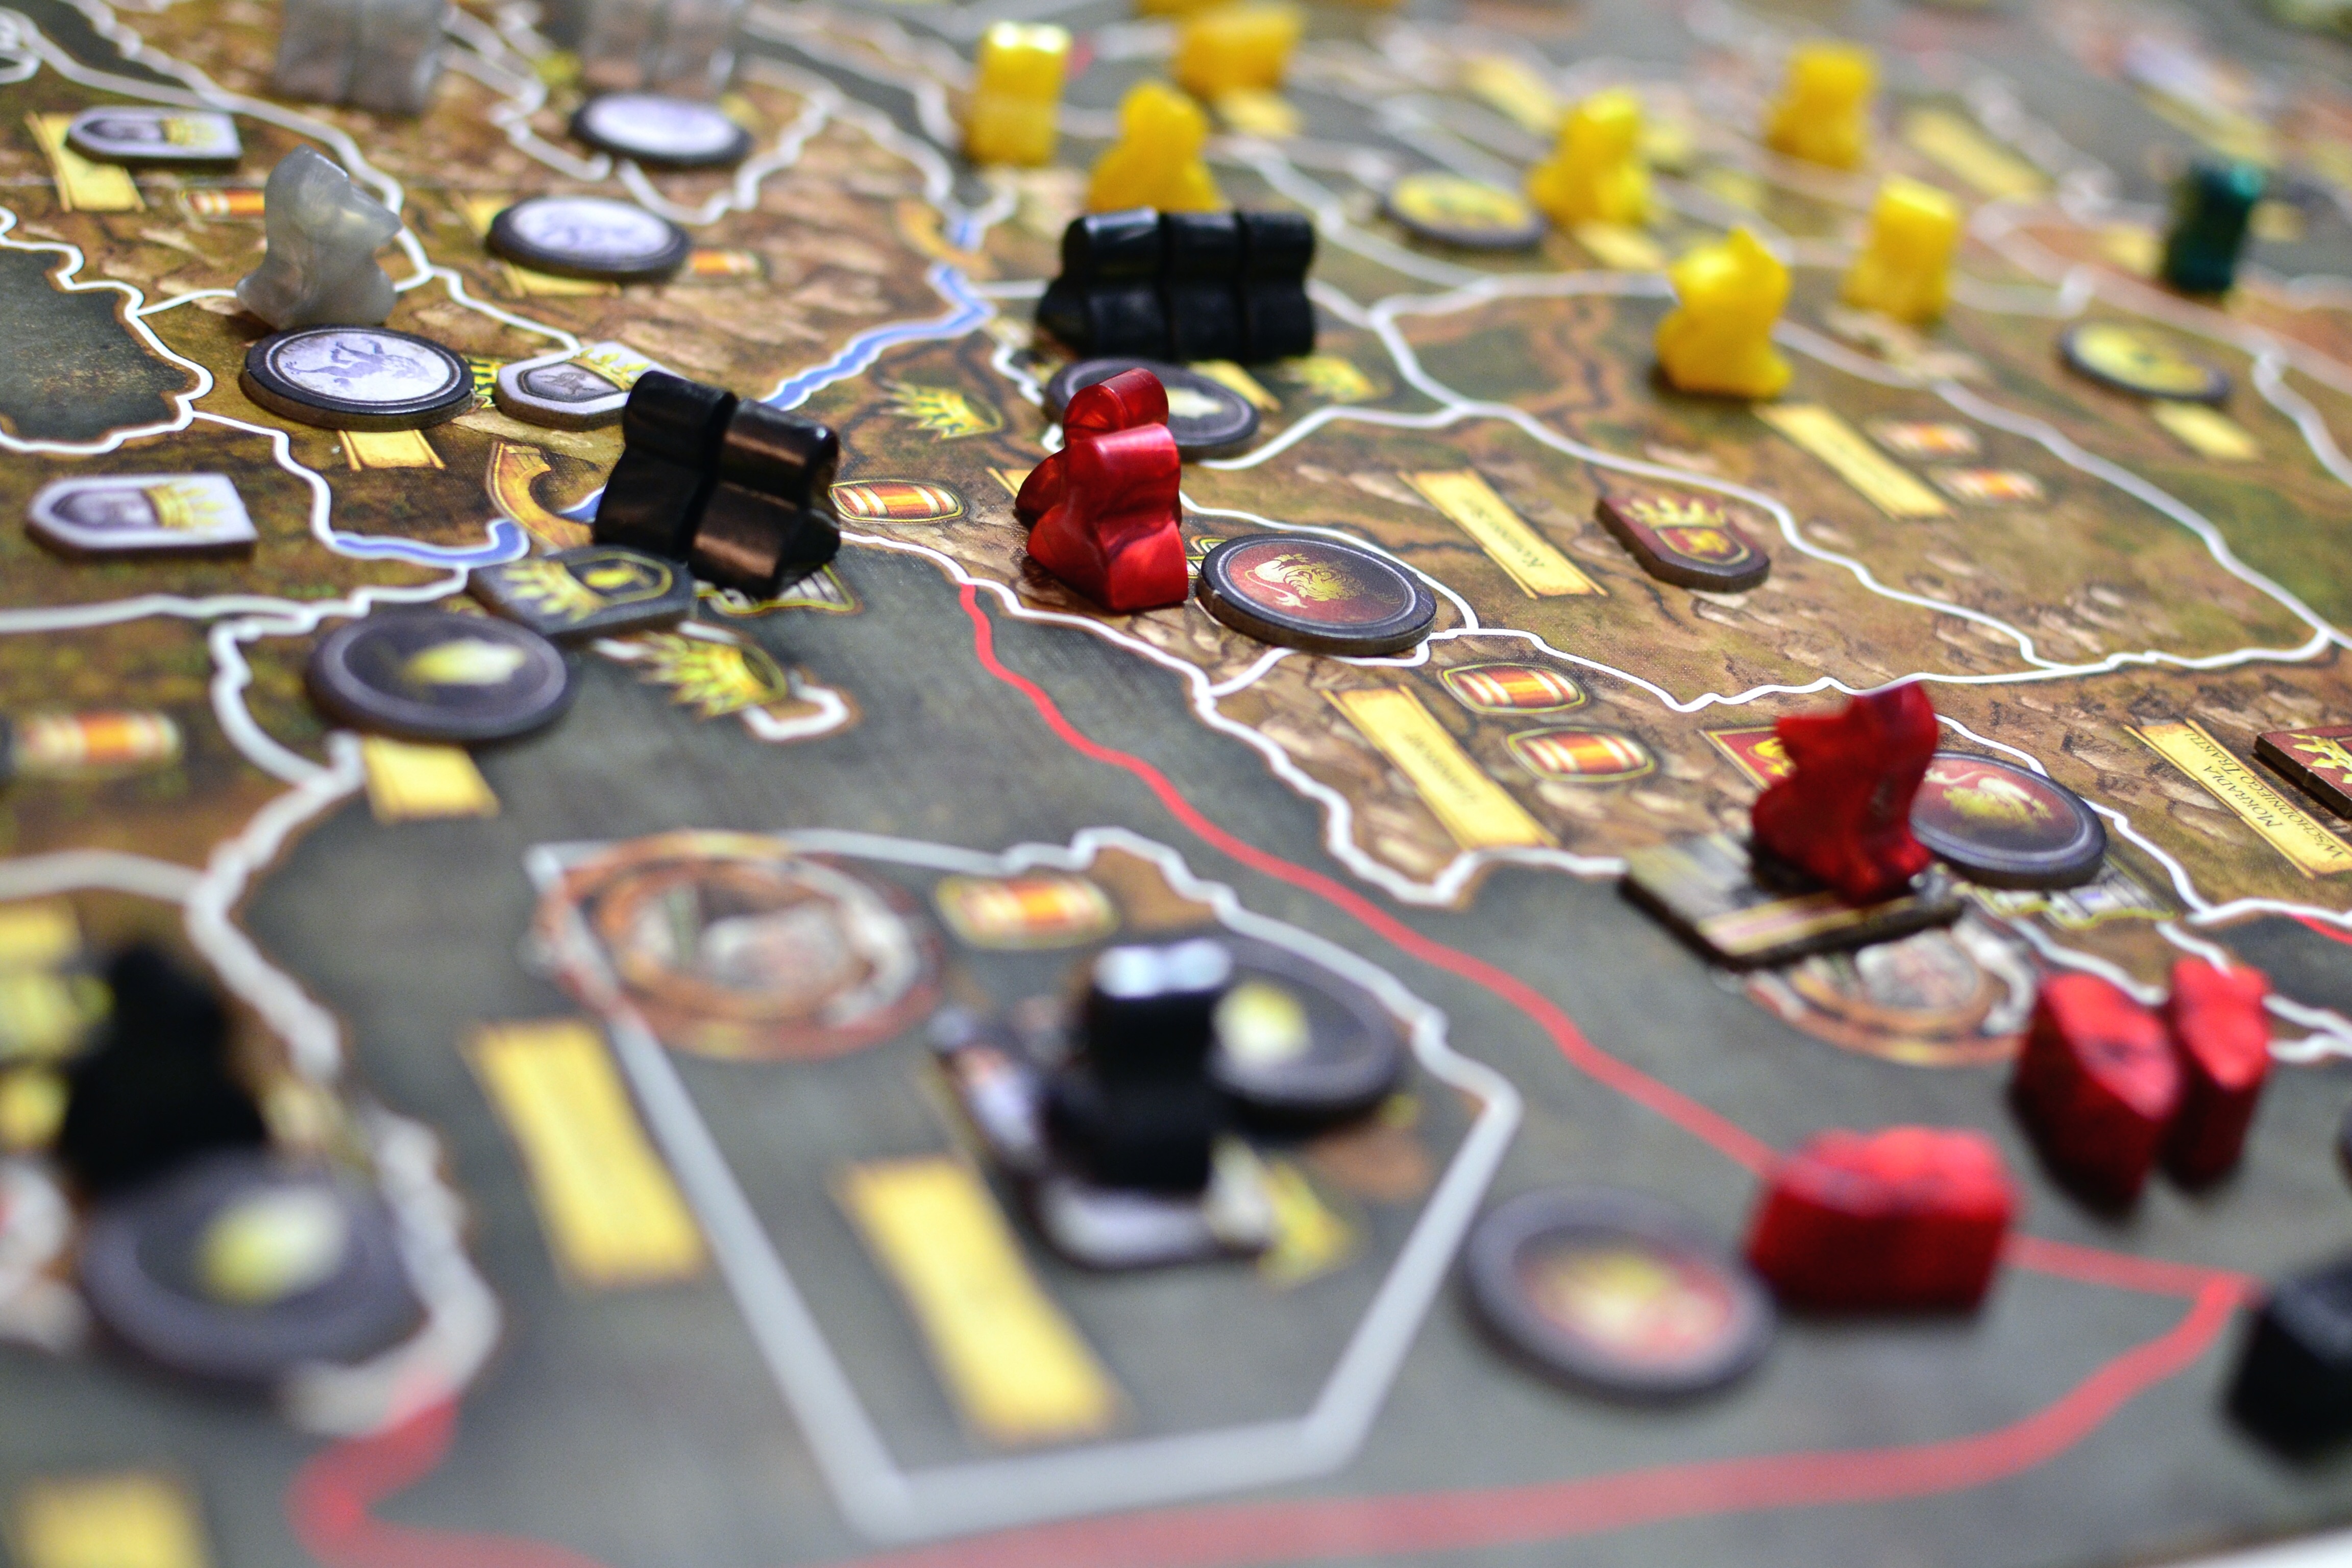
table, board, technology, play, recreation, macro, closeup, leisure, board game, fun, friends, strategy, pawn, token, games, entertainment, challenge